Benoît Assou-Ekotto

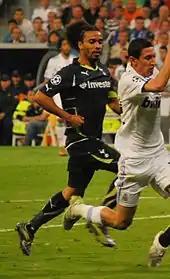
Assou-Ekotto (left) playing for Tottenham Hotspur in 2011

Assou-Ekotto scored his first career goal in a 2–1 win over Liverpool on the opening weekend of the 2009–10 Premier League season with a half-volley from 20 yards. He was rewarded for this fine form with a four-year contract extension on 19 August. During mid-season, he temporarily lost his place to youngster Gareth Bale but regained it when Redknapp moved Bale onto the left wing.